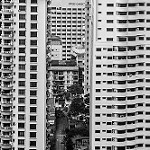
Label: B & W